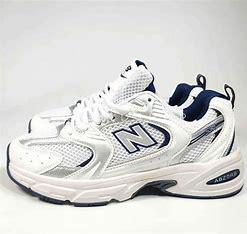
Brand: New
Model: Balance 530